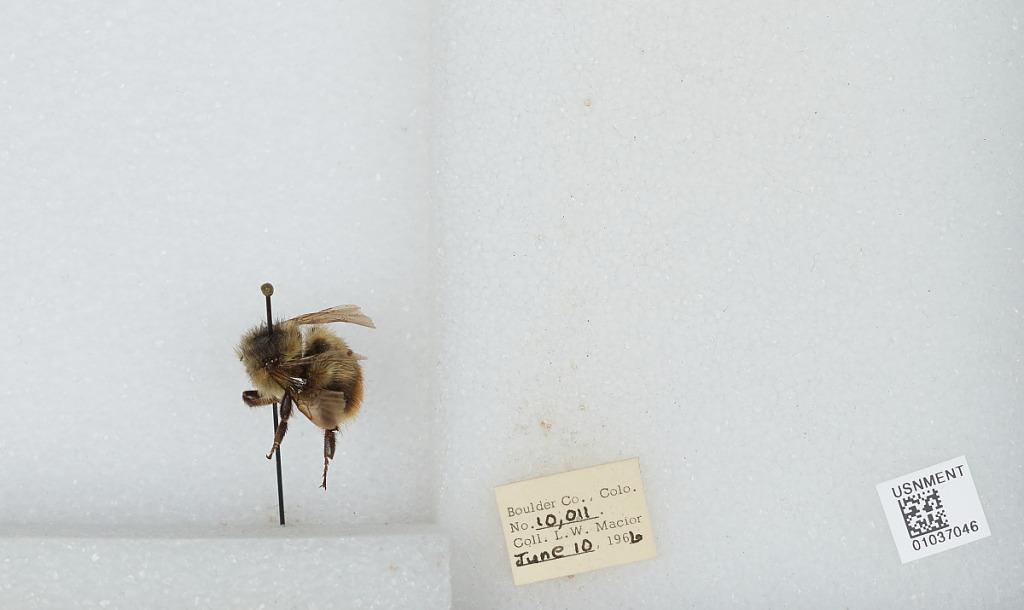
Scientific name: Bombus (Pyrobombus) mixtus Cresson
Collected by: L. Macior
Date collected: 1966-6-10
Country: United States
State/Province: Colorado
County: Boulder
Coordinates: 40.0017, -105.308